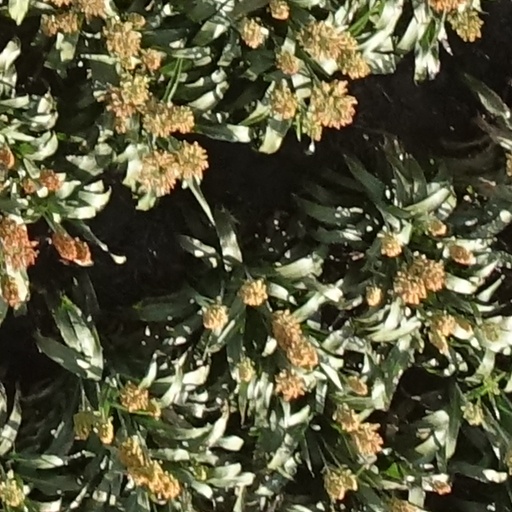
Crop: sorghum